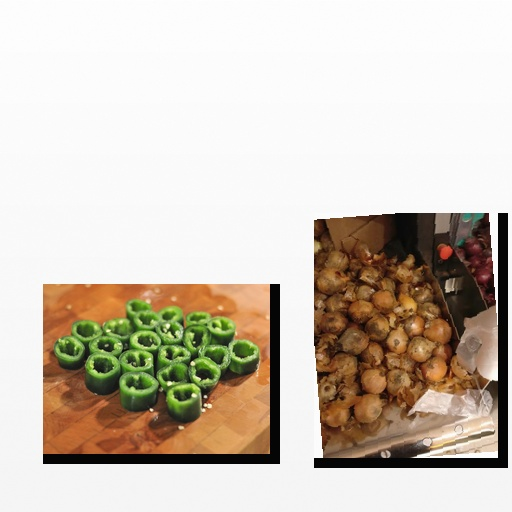
Food items: jalapeno, onion